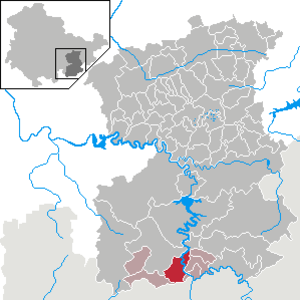
Harra est une municipalité allemande du land de Thuringe, dans l'arrondissement de Saale-Orla, au centre de l'Allemagne. En 2015, sa population est de 841 habitants.